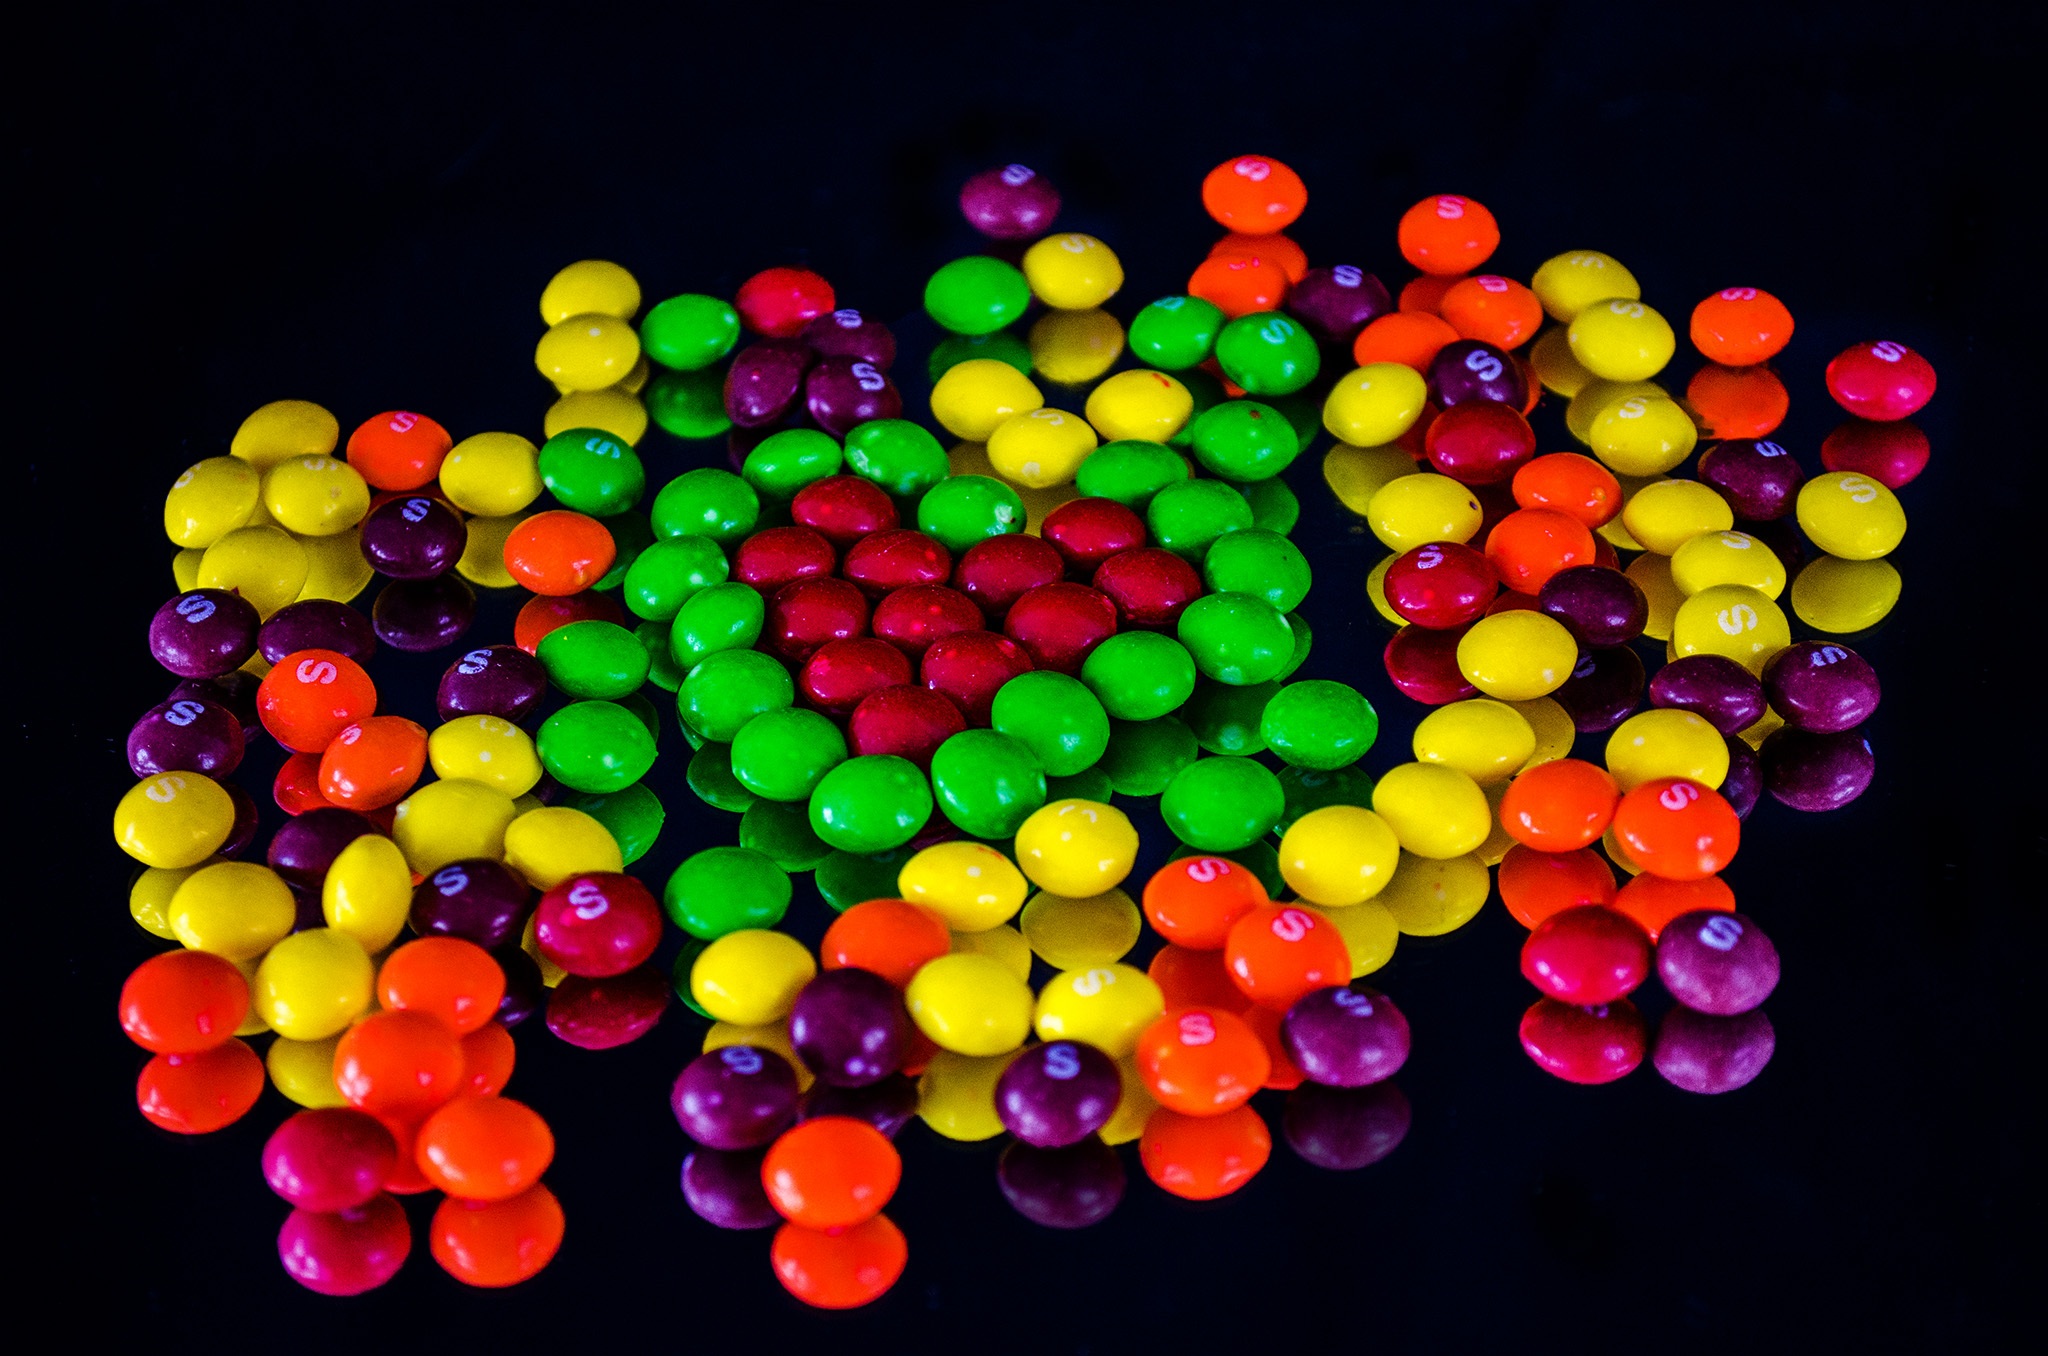
play, purple, petal, orange, food, green, red, colourful, color, colorful, yellow, eat, toy, delicious, circle, colors, sugar, sweets, tasty, ball, colours, candy, skittles, yummy, confectionery, macro photography, lolly, lollies